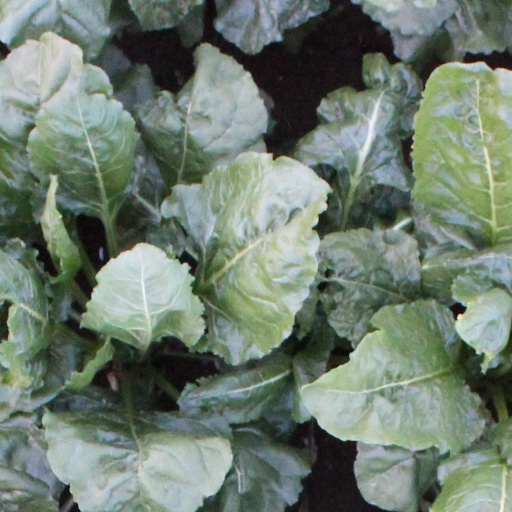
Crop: sugar beet